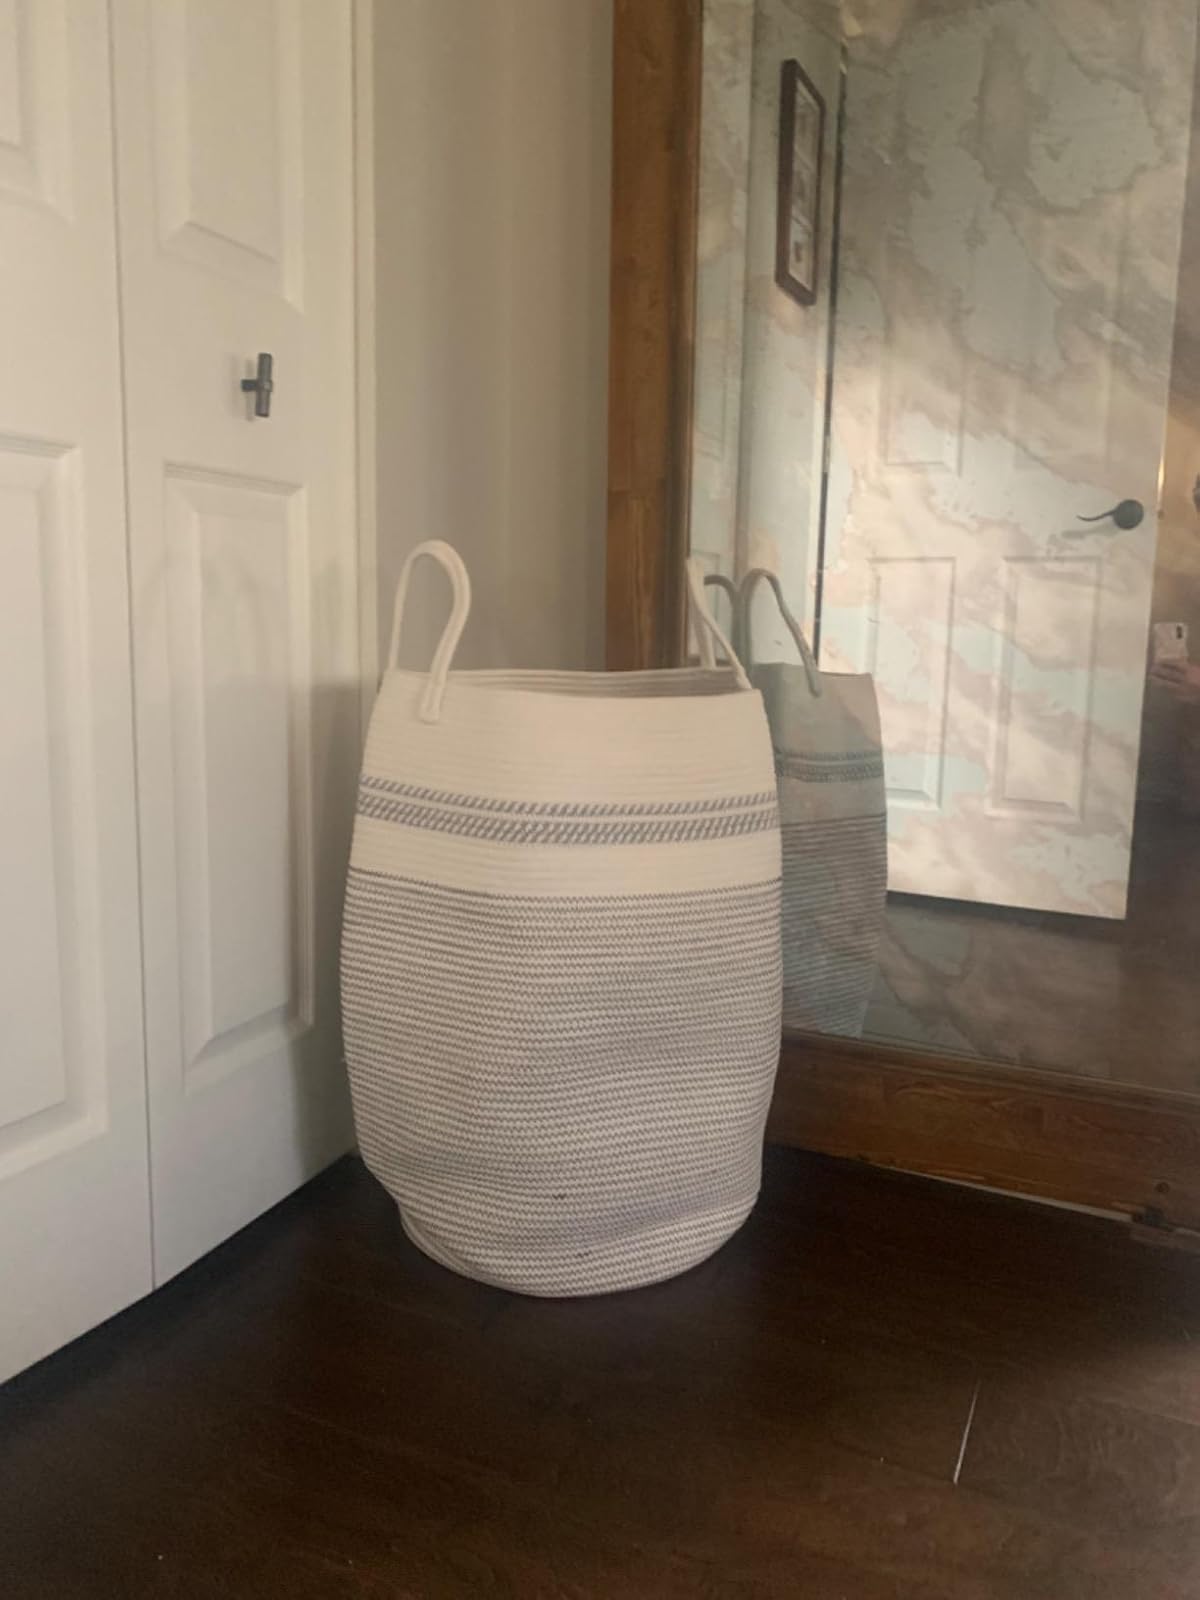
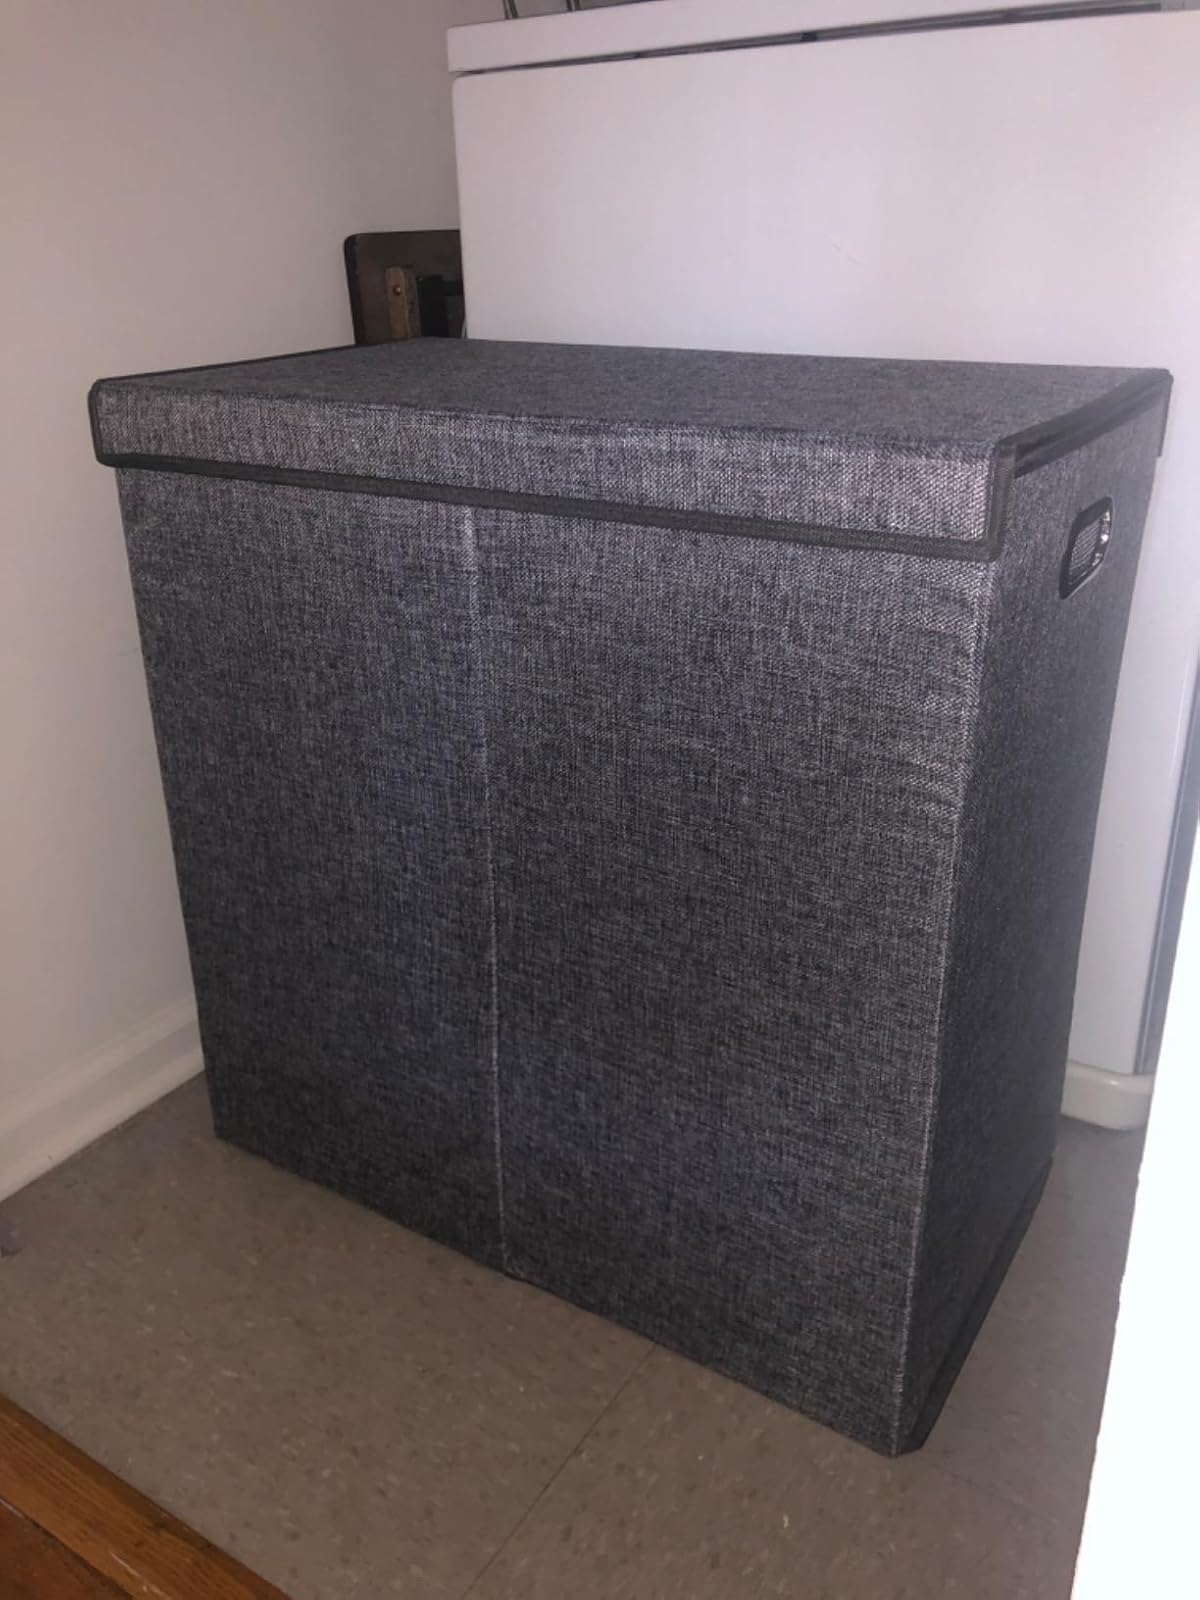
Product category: items_hamper
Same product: no